Taboada Bridge

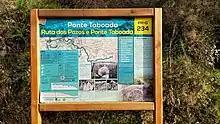
Plaque with information about the bridge.

A few meters after crossing the bridge an inscription in Latin characters on a deteriorated nearby large boulder reads: “LaVORABERVNT isTA PONTE In ERA DCCCCL eT FVIT PERFECTA pRIDIE KL DS APIES”, which translates to “Worked on this bridge in the era of 950 and was finished the 31 of March.” The era of 950 corresponds to the year 912, its date of construction.